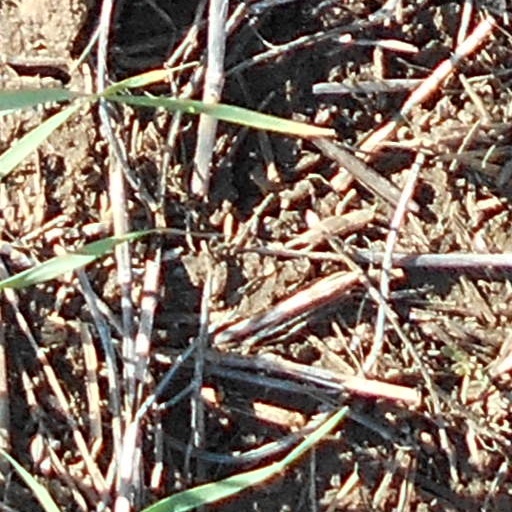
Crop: wheat